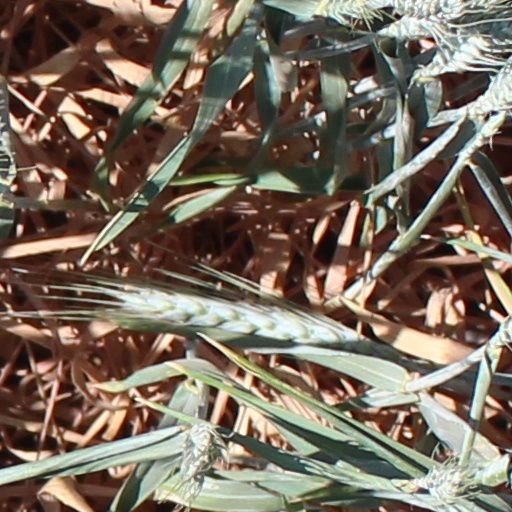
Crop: wheat